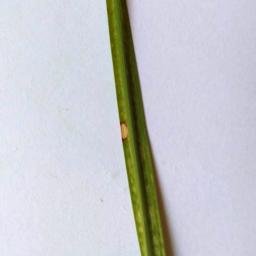
Label: Rice___Leaf_Blast